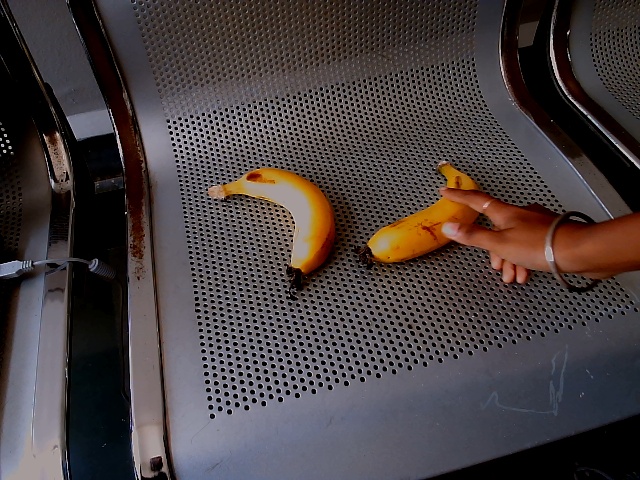
Label: Ripe_Banana